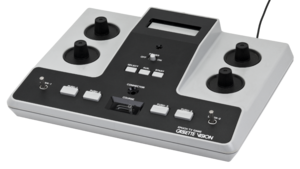
La Epoch Cassette Vision est une console de jeux vidéo de salon fabriquée par Epoch et sortie au Japon le 30 juillet 1981. Une version remaniée est sortie sous le nom Cassette Vision Jr..